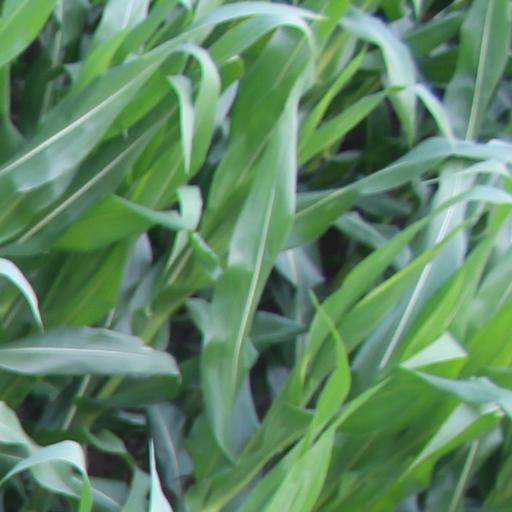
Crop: maize; corn